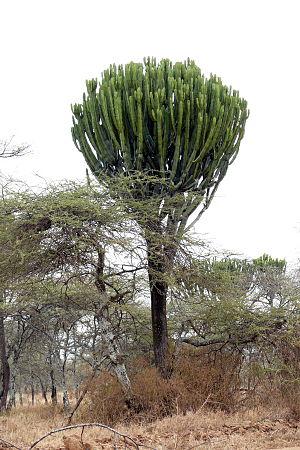
Euphorbia candelabrum est une plante succulente de la famille des Euphorbiaceae.